Fremantle-class patrol boat

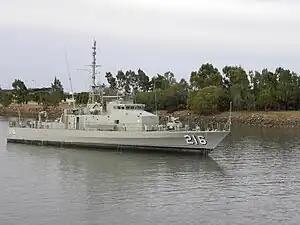
"Gladstone" in 2010, awaiting preservation in its namesake city

During 2006 and 2007, most of the "Fremantle"s were broken up for scrap in Darwin, at a cost of between $400,000 and $450,000 each to the Australian government. A total of 11 of the class were dismantled at Darwin, although the MTU engines were salvaged and sold on market, and some high value item were also saved. The exceptions were "Wollongong" (which was instead scrapped in Port Macquarie), "Townsville" (gifted to the Townsville Maritime Historical Society for preservation as a museum ship), and (gifted to the Gladstone Maritime Museum for preservation).